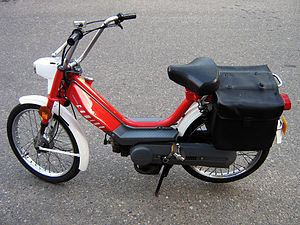
Honda / Galleri
Honda Motor Company, Ltd. er en japansk multinational industrivirksomhed, der primært er kendt som fabrikant af biler og motorcykler. Hovedsædet er i Minato, Tokyo.